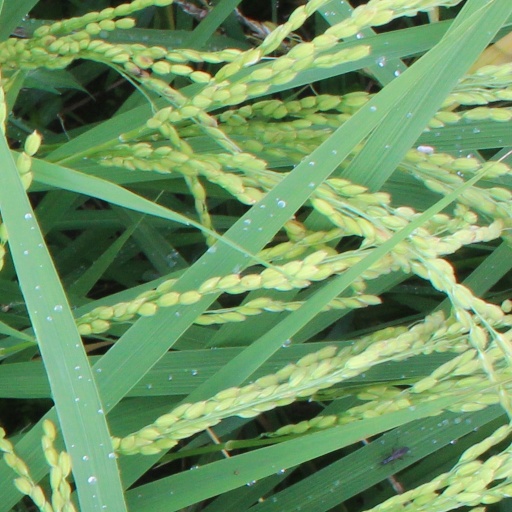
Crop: rice